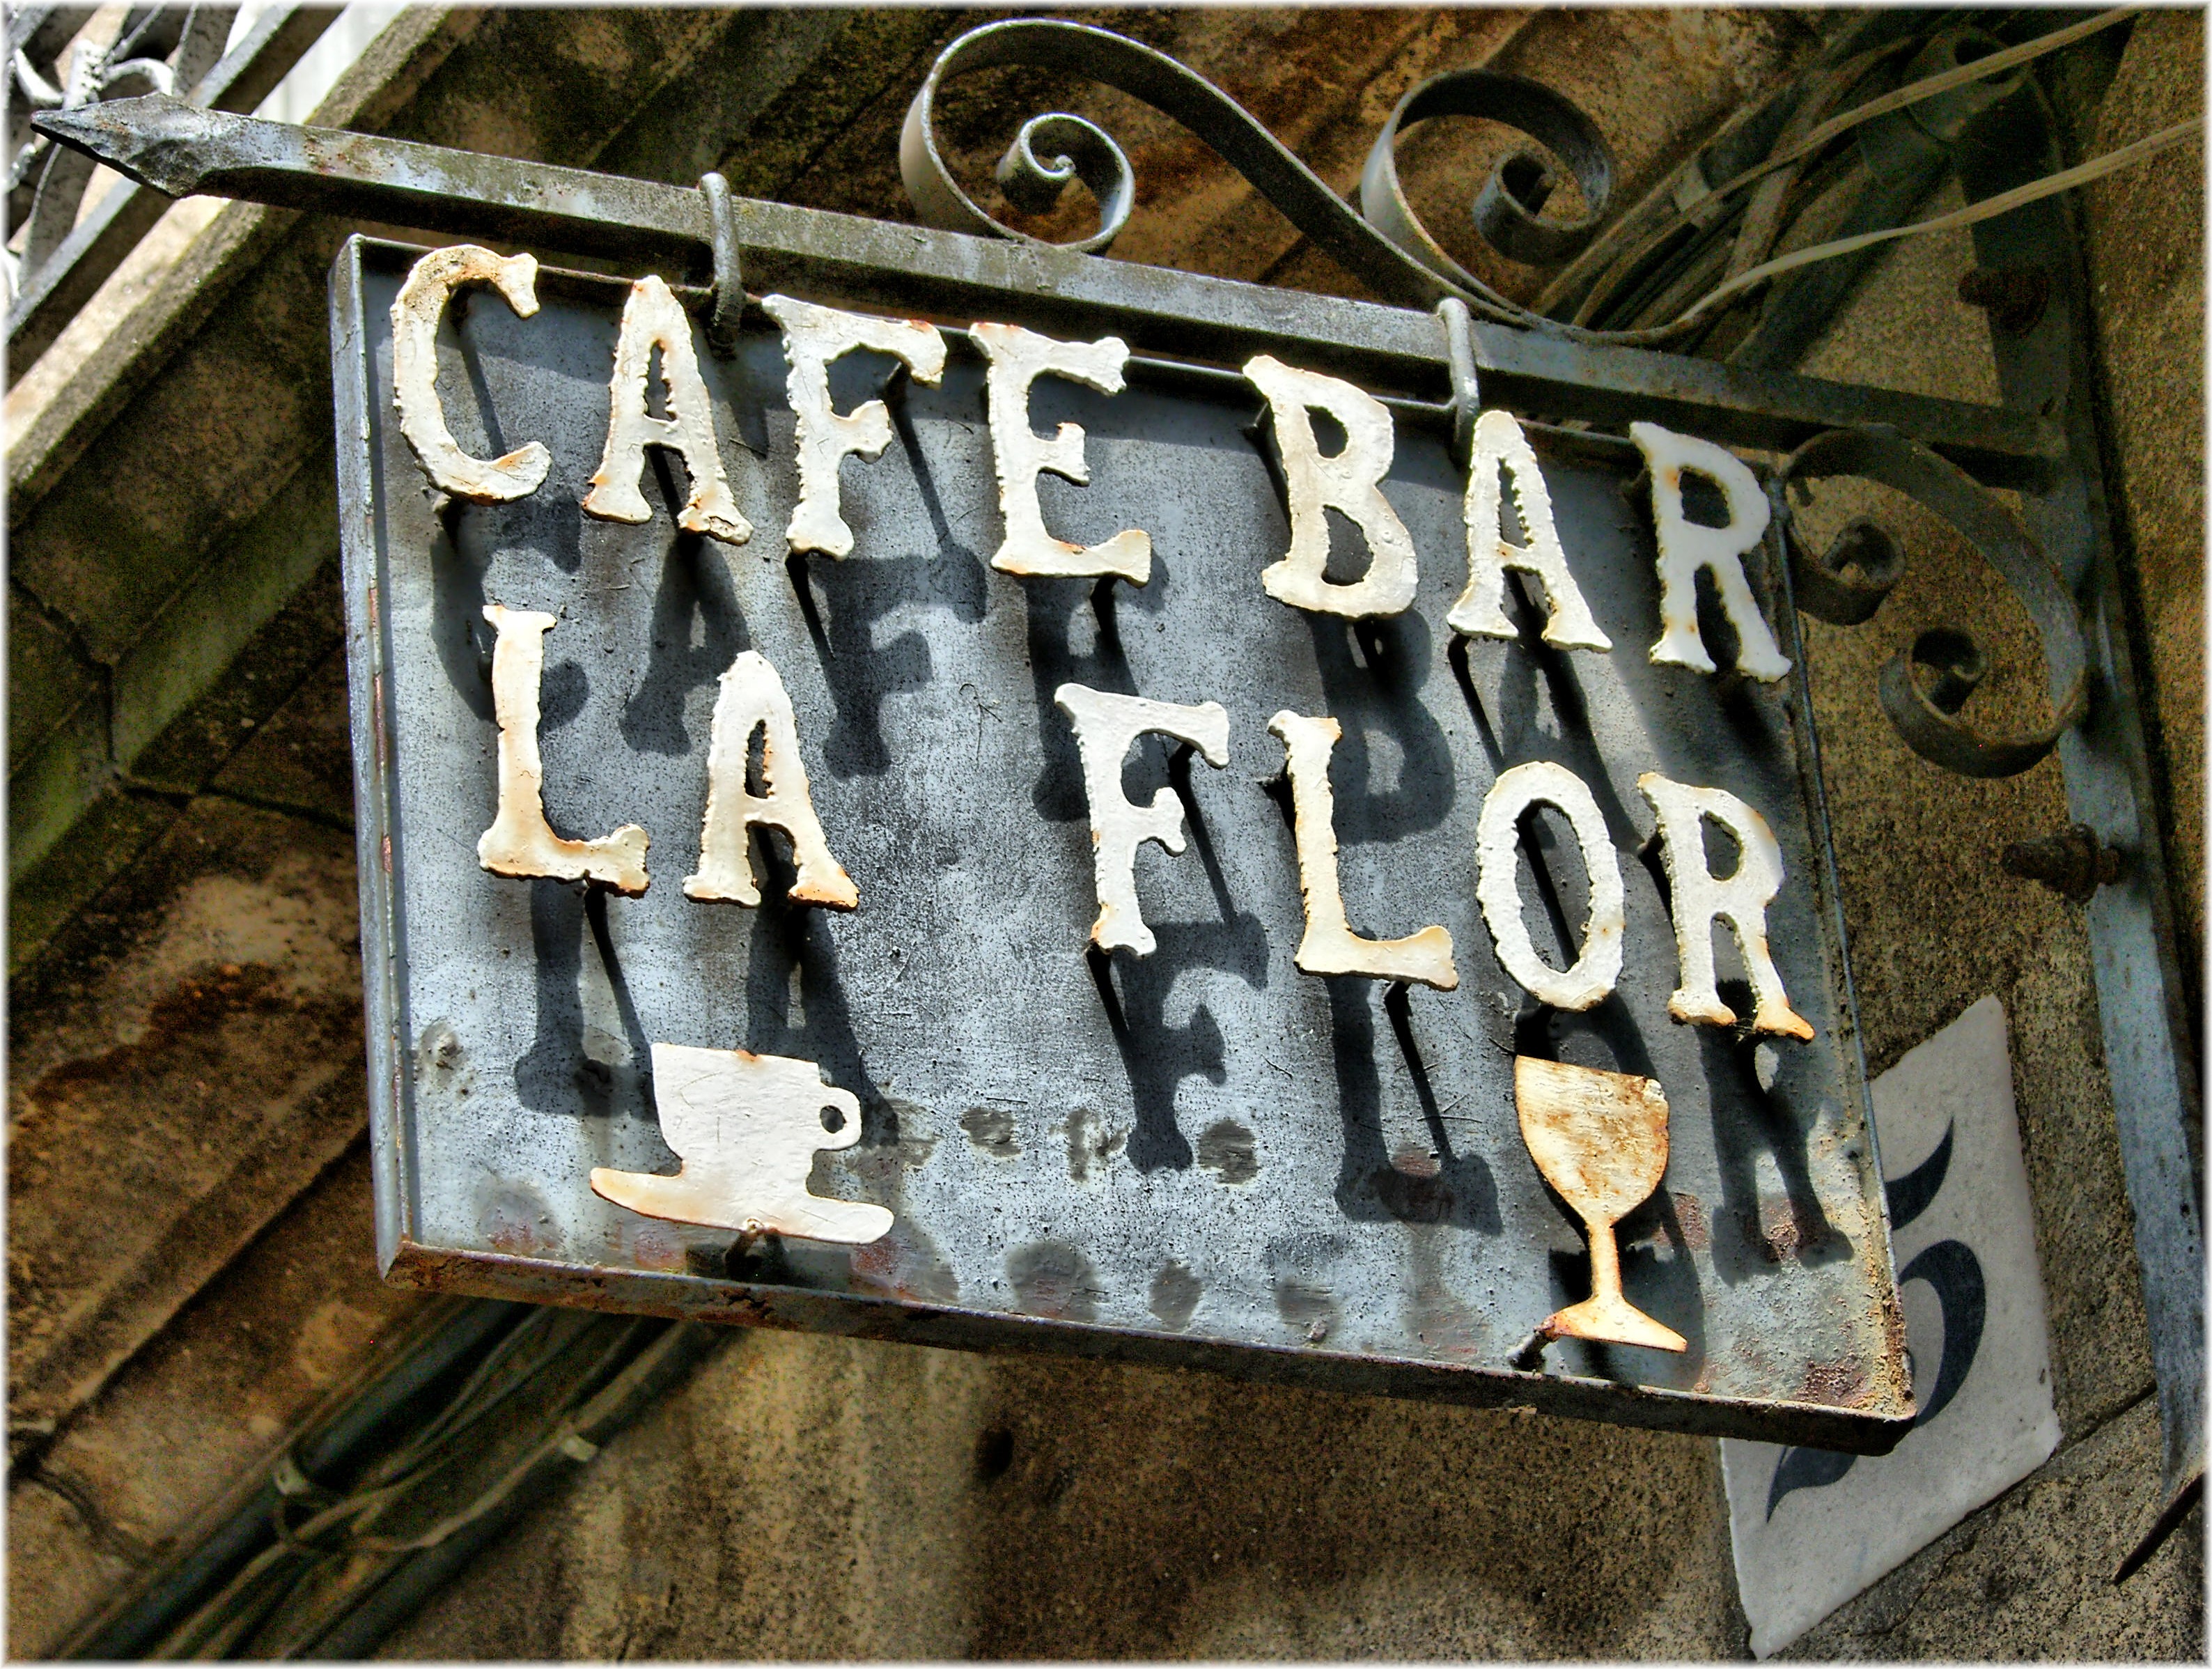
window, number, sign, art, cool image